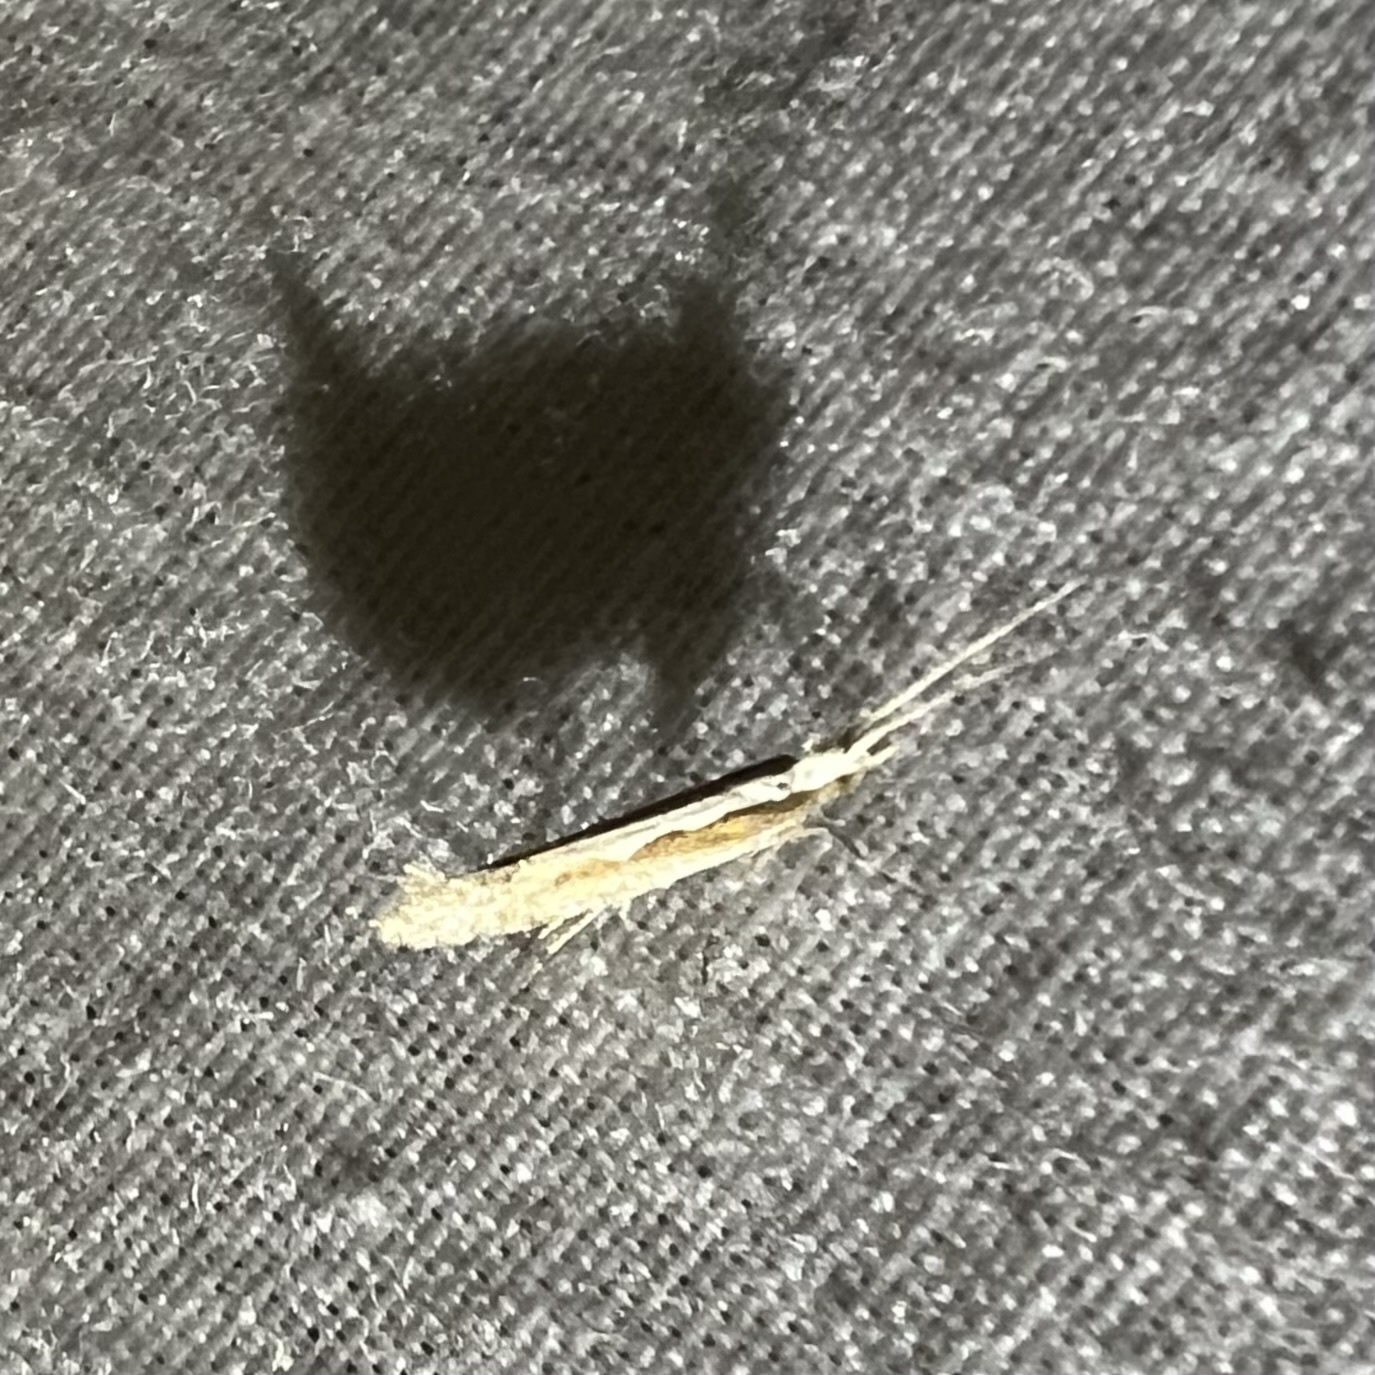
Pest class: diamondback_moth